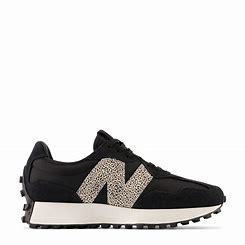
Brand: New
Model: Balance 327